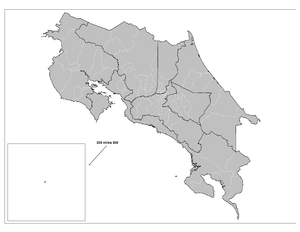
Costa Ricas kantoner
Kort over kantonerne
Costa Ricas provinser inddeles i 81 kantoner. Kantoner er det andethøjeste administrative niveau i Costa Rica.